IBM PS/55

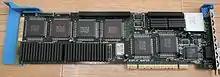
Display Adapter II

The MCA video card called "Display Adapter" has a Japanese font containing nearly 7,000 glyphs stored in its ROM, which enables PS/2-based computers to display Japanese text without loading the font into memory. Similar to the IBM 5550, the display resolution in character mode is 1040×725 pixels (12×24 and 24×24 pixel Mincho font, 80×25 text) in 8 colors. The graphics mode is 1024×768 pixels in 16 colors. This is the same resolution as 8514/A and XGA/A, but not compatible.